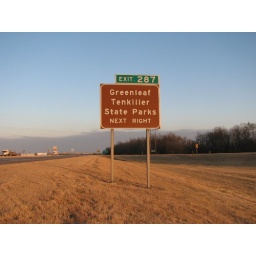
Guide sign to Greenleaf State Park along I-40 near Webbers Falls. Note the green exit tab.